List of birds of Namibia

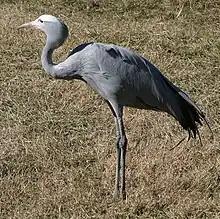
Blue crane

Cranes are large, long-legged, and long-necked birds. Unlike the similar-looking but unrelated herons, cranes fly with necks outstretched, not pulled back. Most have elaborate and noisy courting displays or "dances".